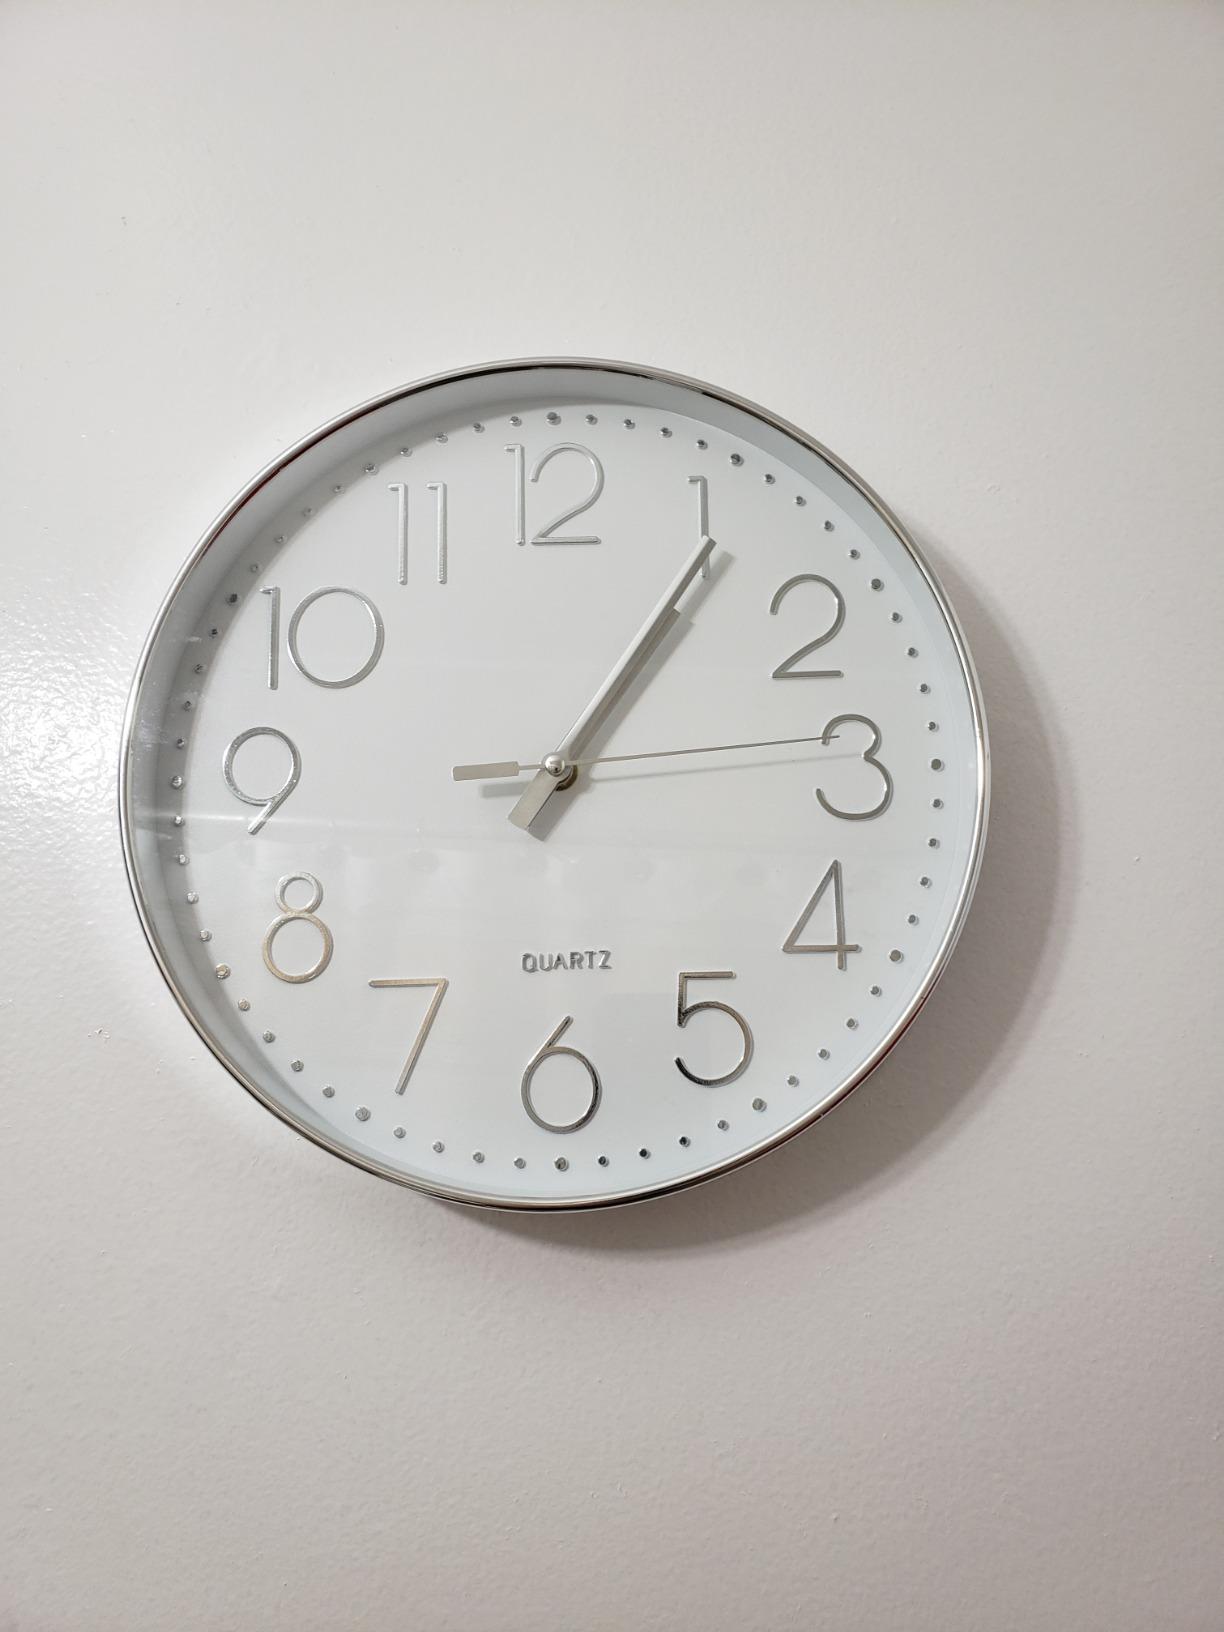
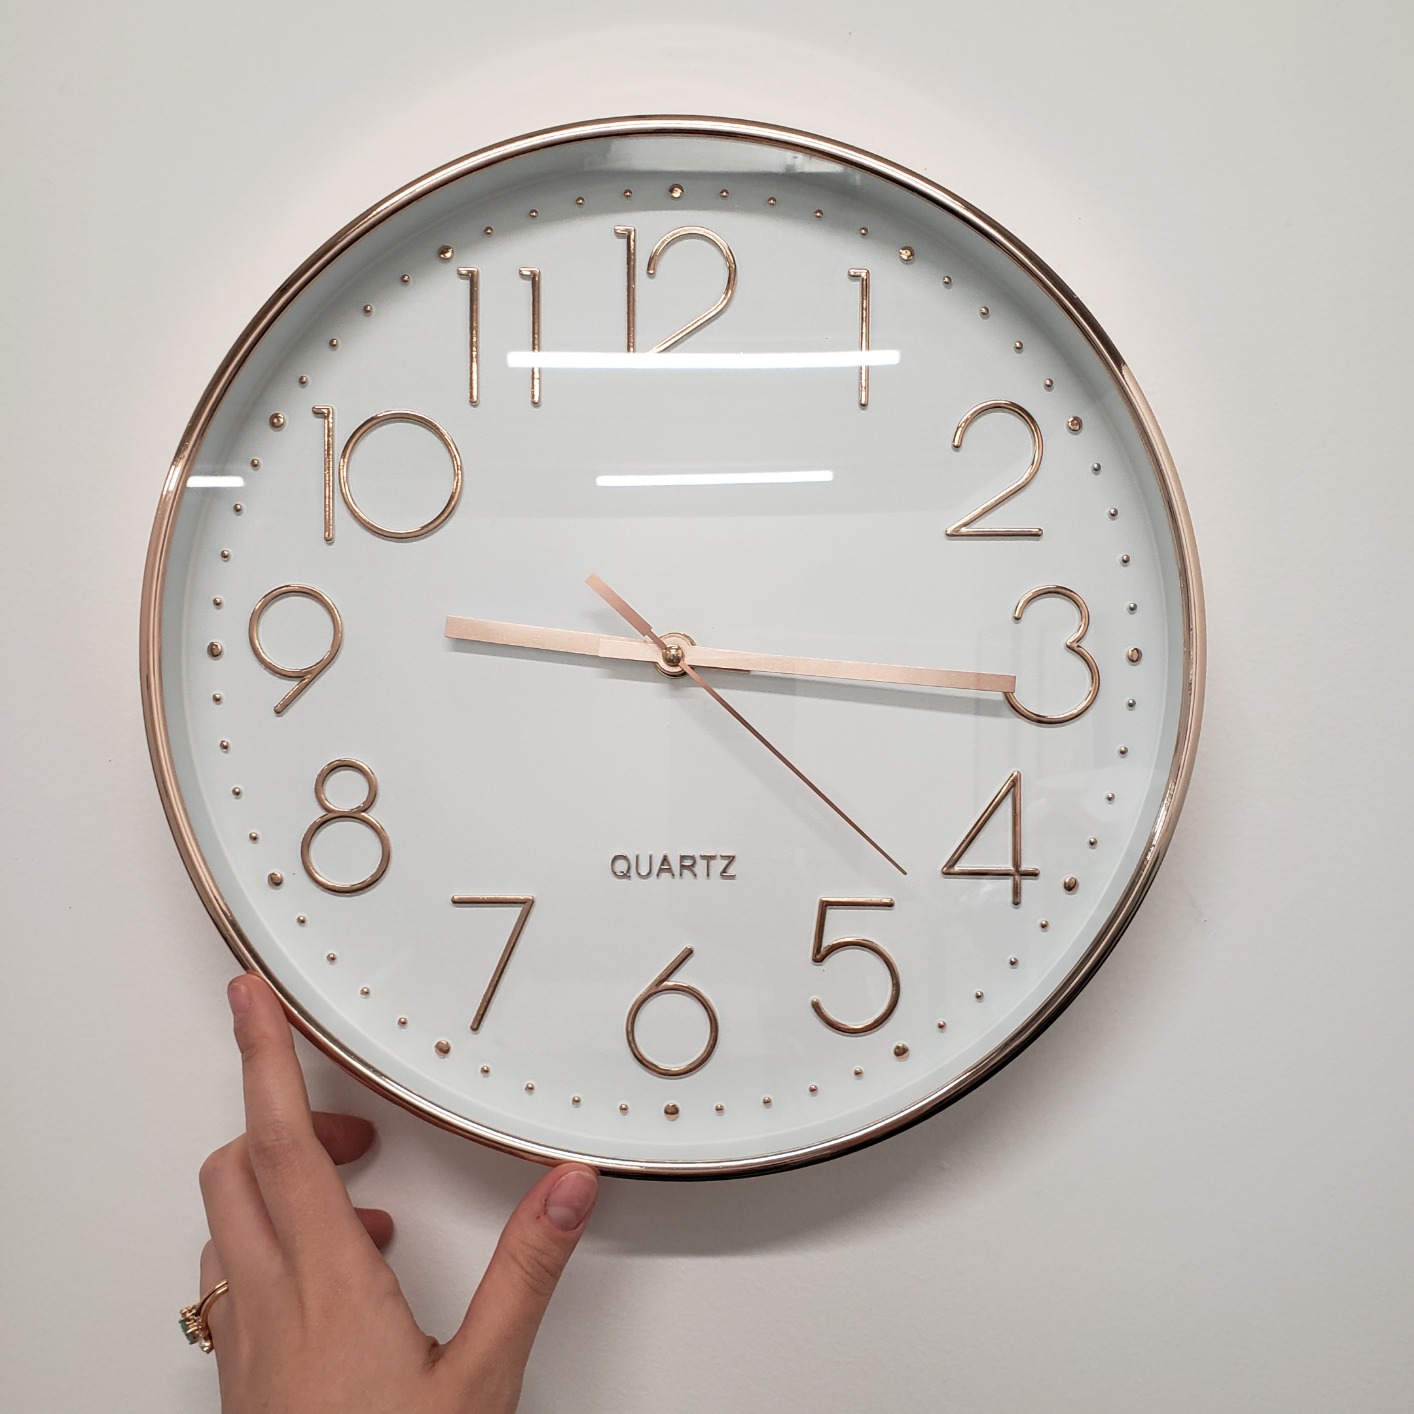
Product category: clock
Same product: no